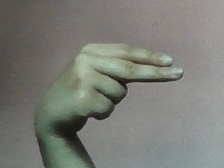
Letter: ain